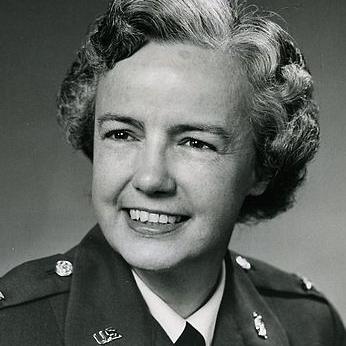
Age: 48